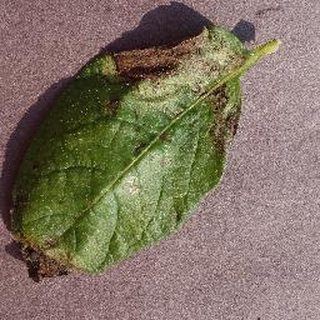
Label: potato_late_blight